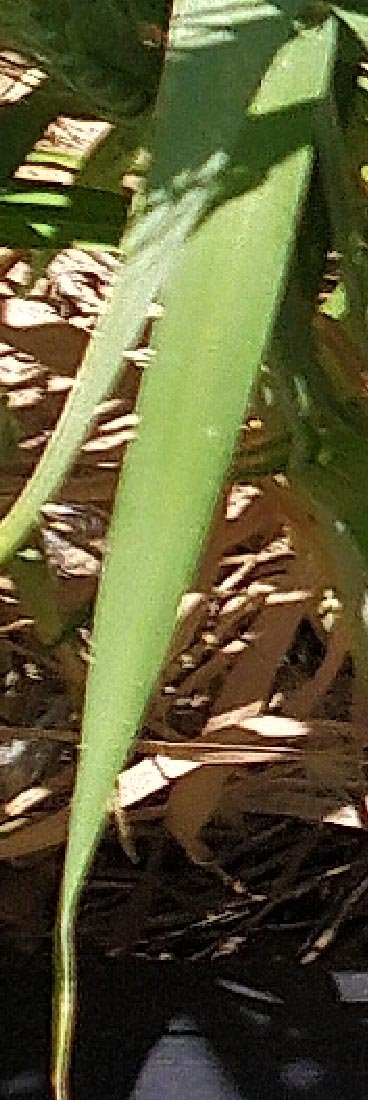
Label: Wheat___Healthy